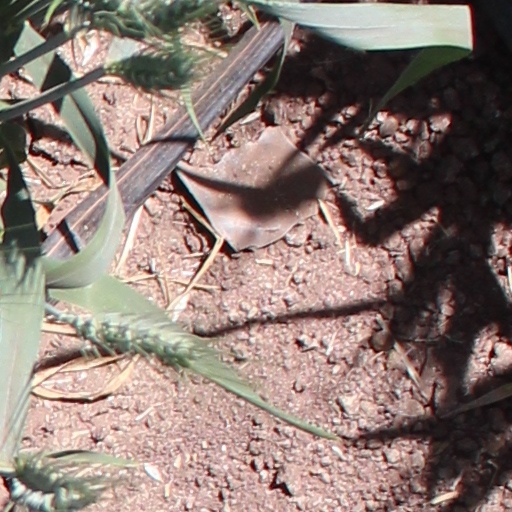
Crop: wheat